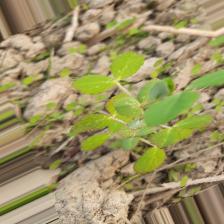
Label: Lentil Rust